Felix Kulov

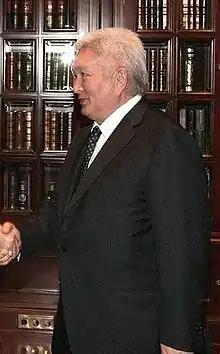
Kulov in 2010

Felix Sharshenbayevich Kulov (Feliks Sharshenbayevich (Sharshenbay uulu) Kulov; born 29 October 1948) is a Kyrgyz politician who served as the 9th Prime Minister of Kyrgyzstan from 2005 to 2007, following the Tulip Revolution. He first served from 1 September 2005 until he resigned on 19 December 2006. President Kurmanbek Bakiyev reappointed him acting Prime Minister the same day, but parliamentary opposition meant Bakiyev's attempts to renominate Kulov in January 2007 were unsuccessful, and on 29 January the assembly's members approved a replacement.